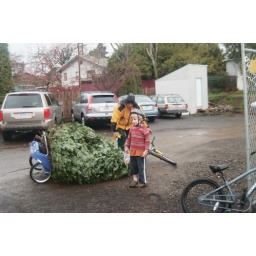
jonathan carried our 8' tree home in a trailer